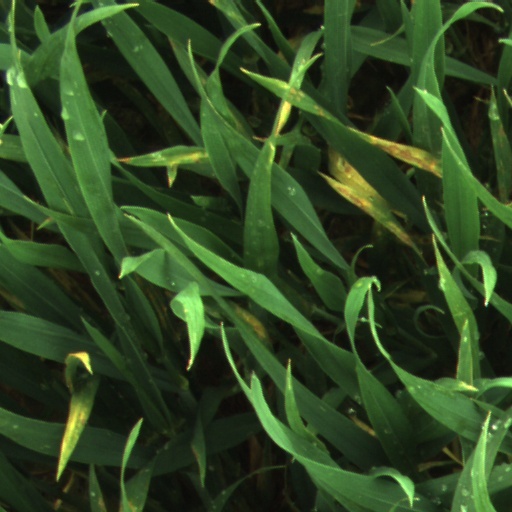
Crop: wheat